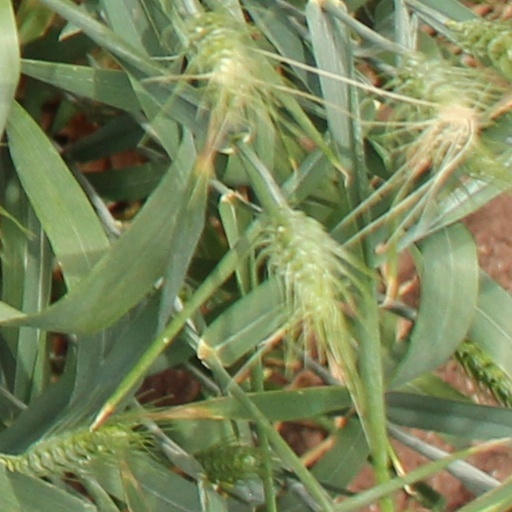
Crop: wheat